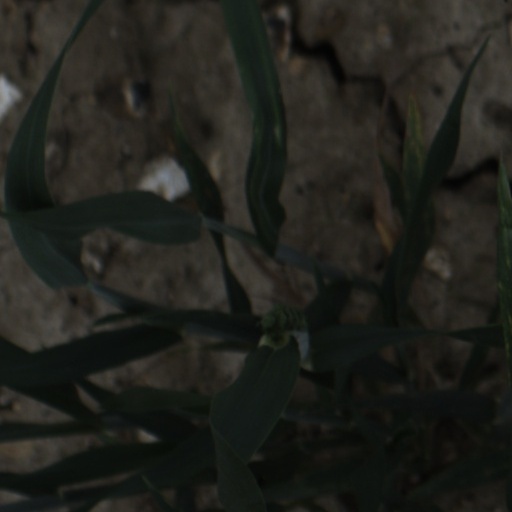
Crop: wheat